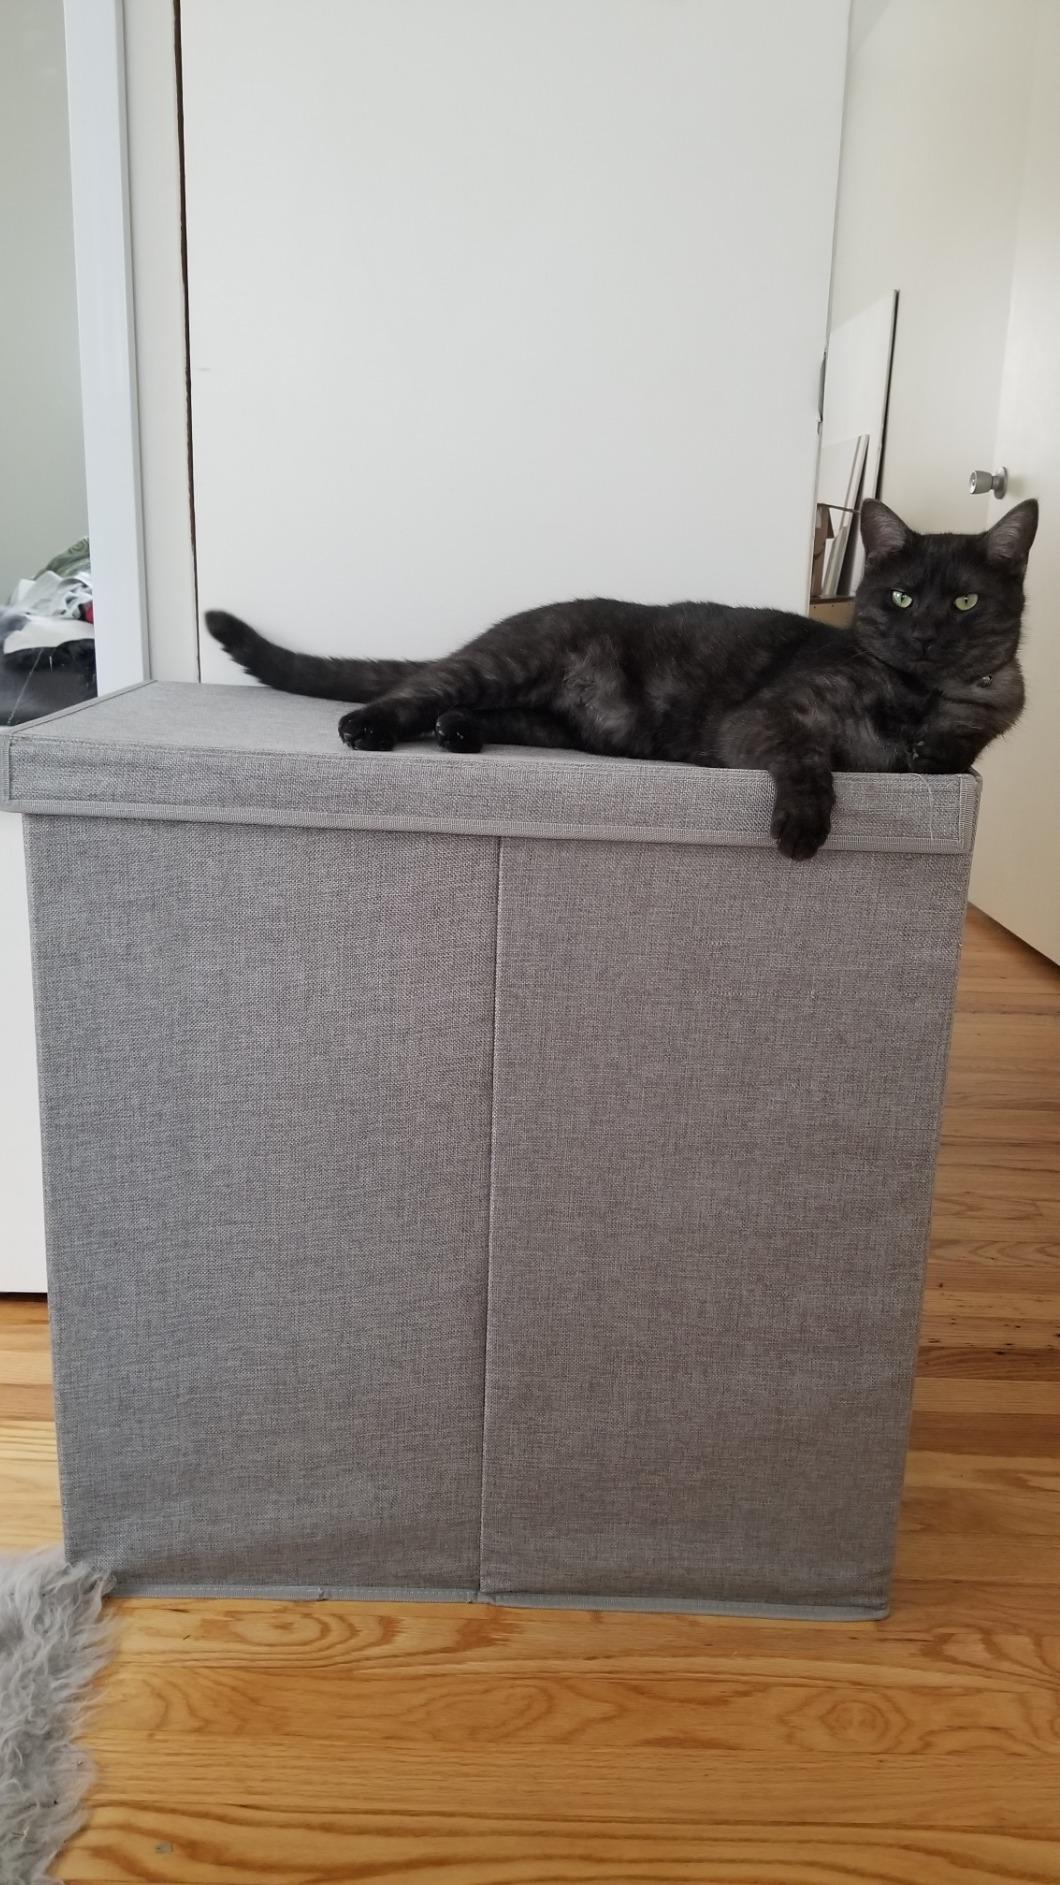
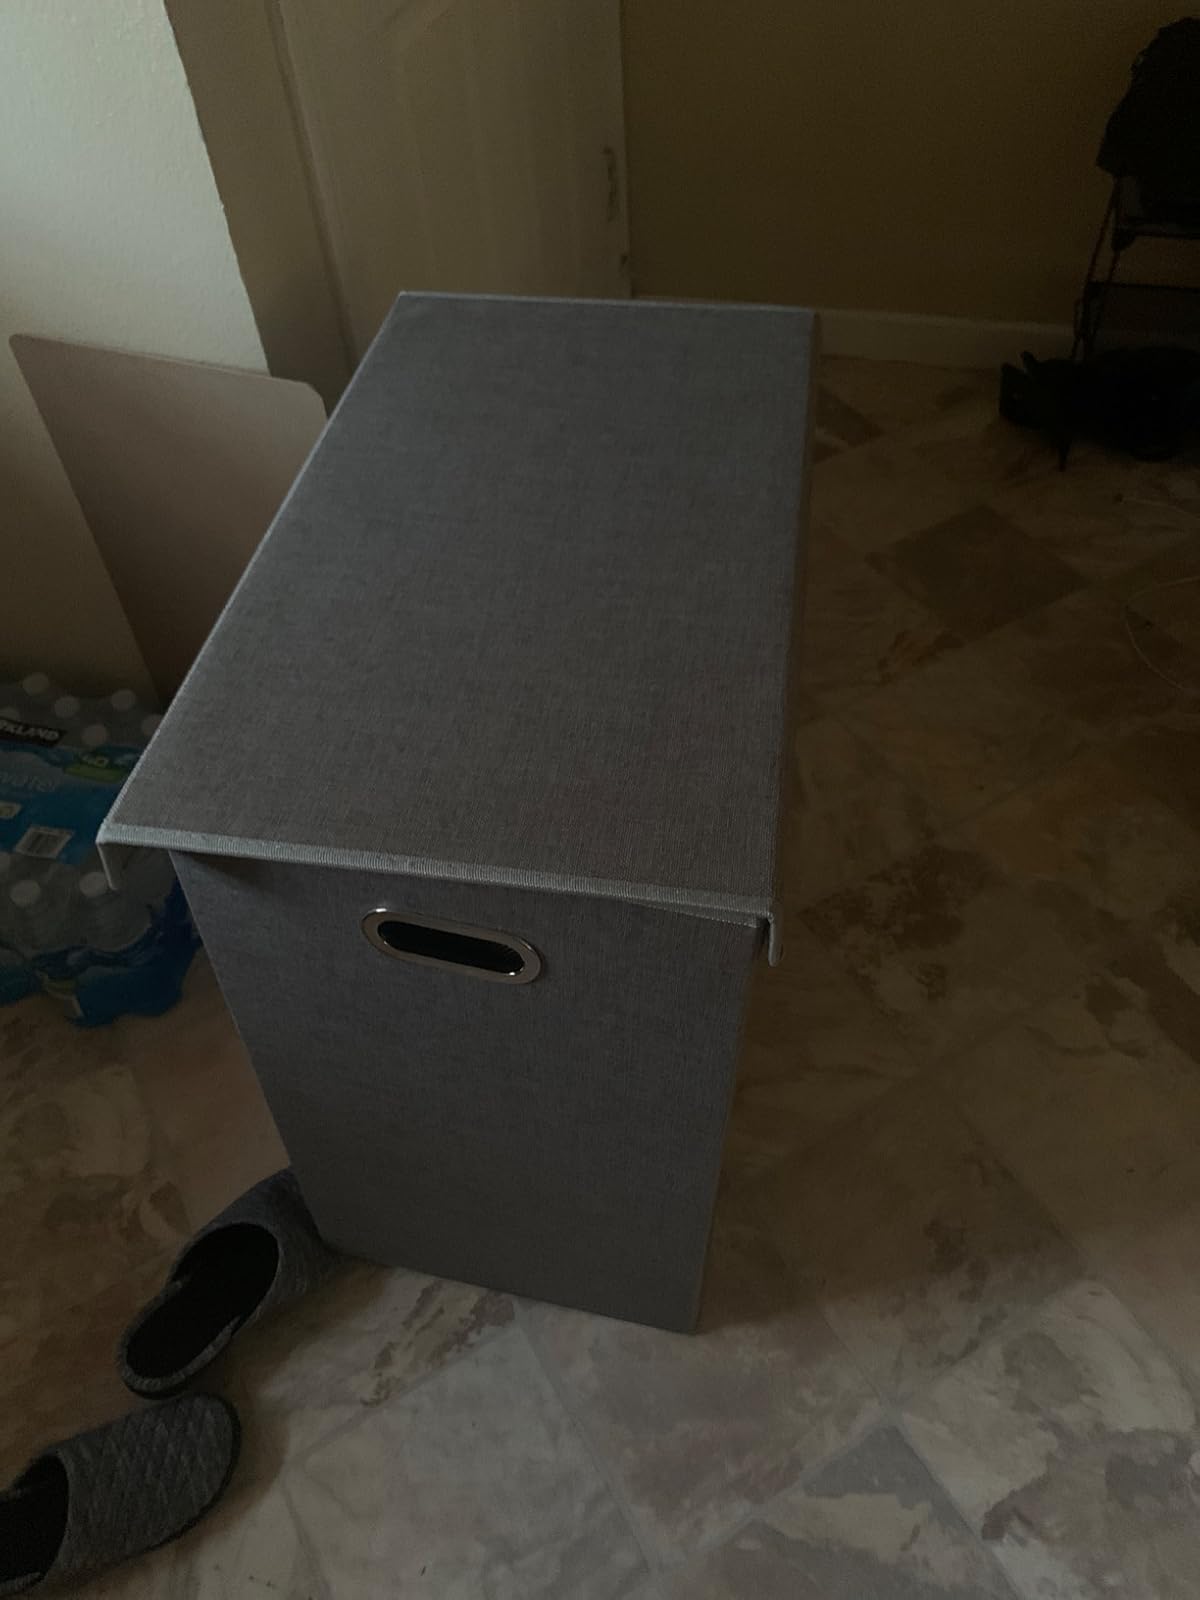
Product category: items_hamper
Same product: yes